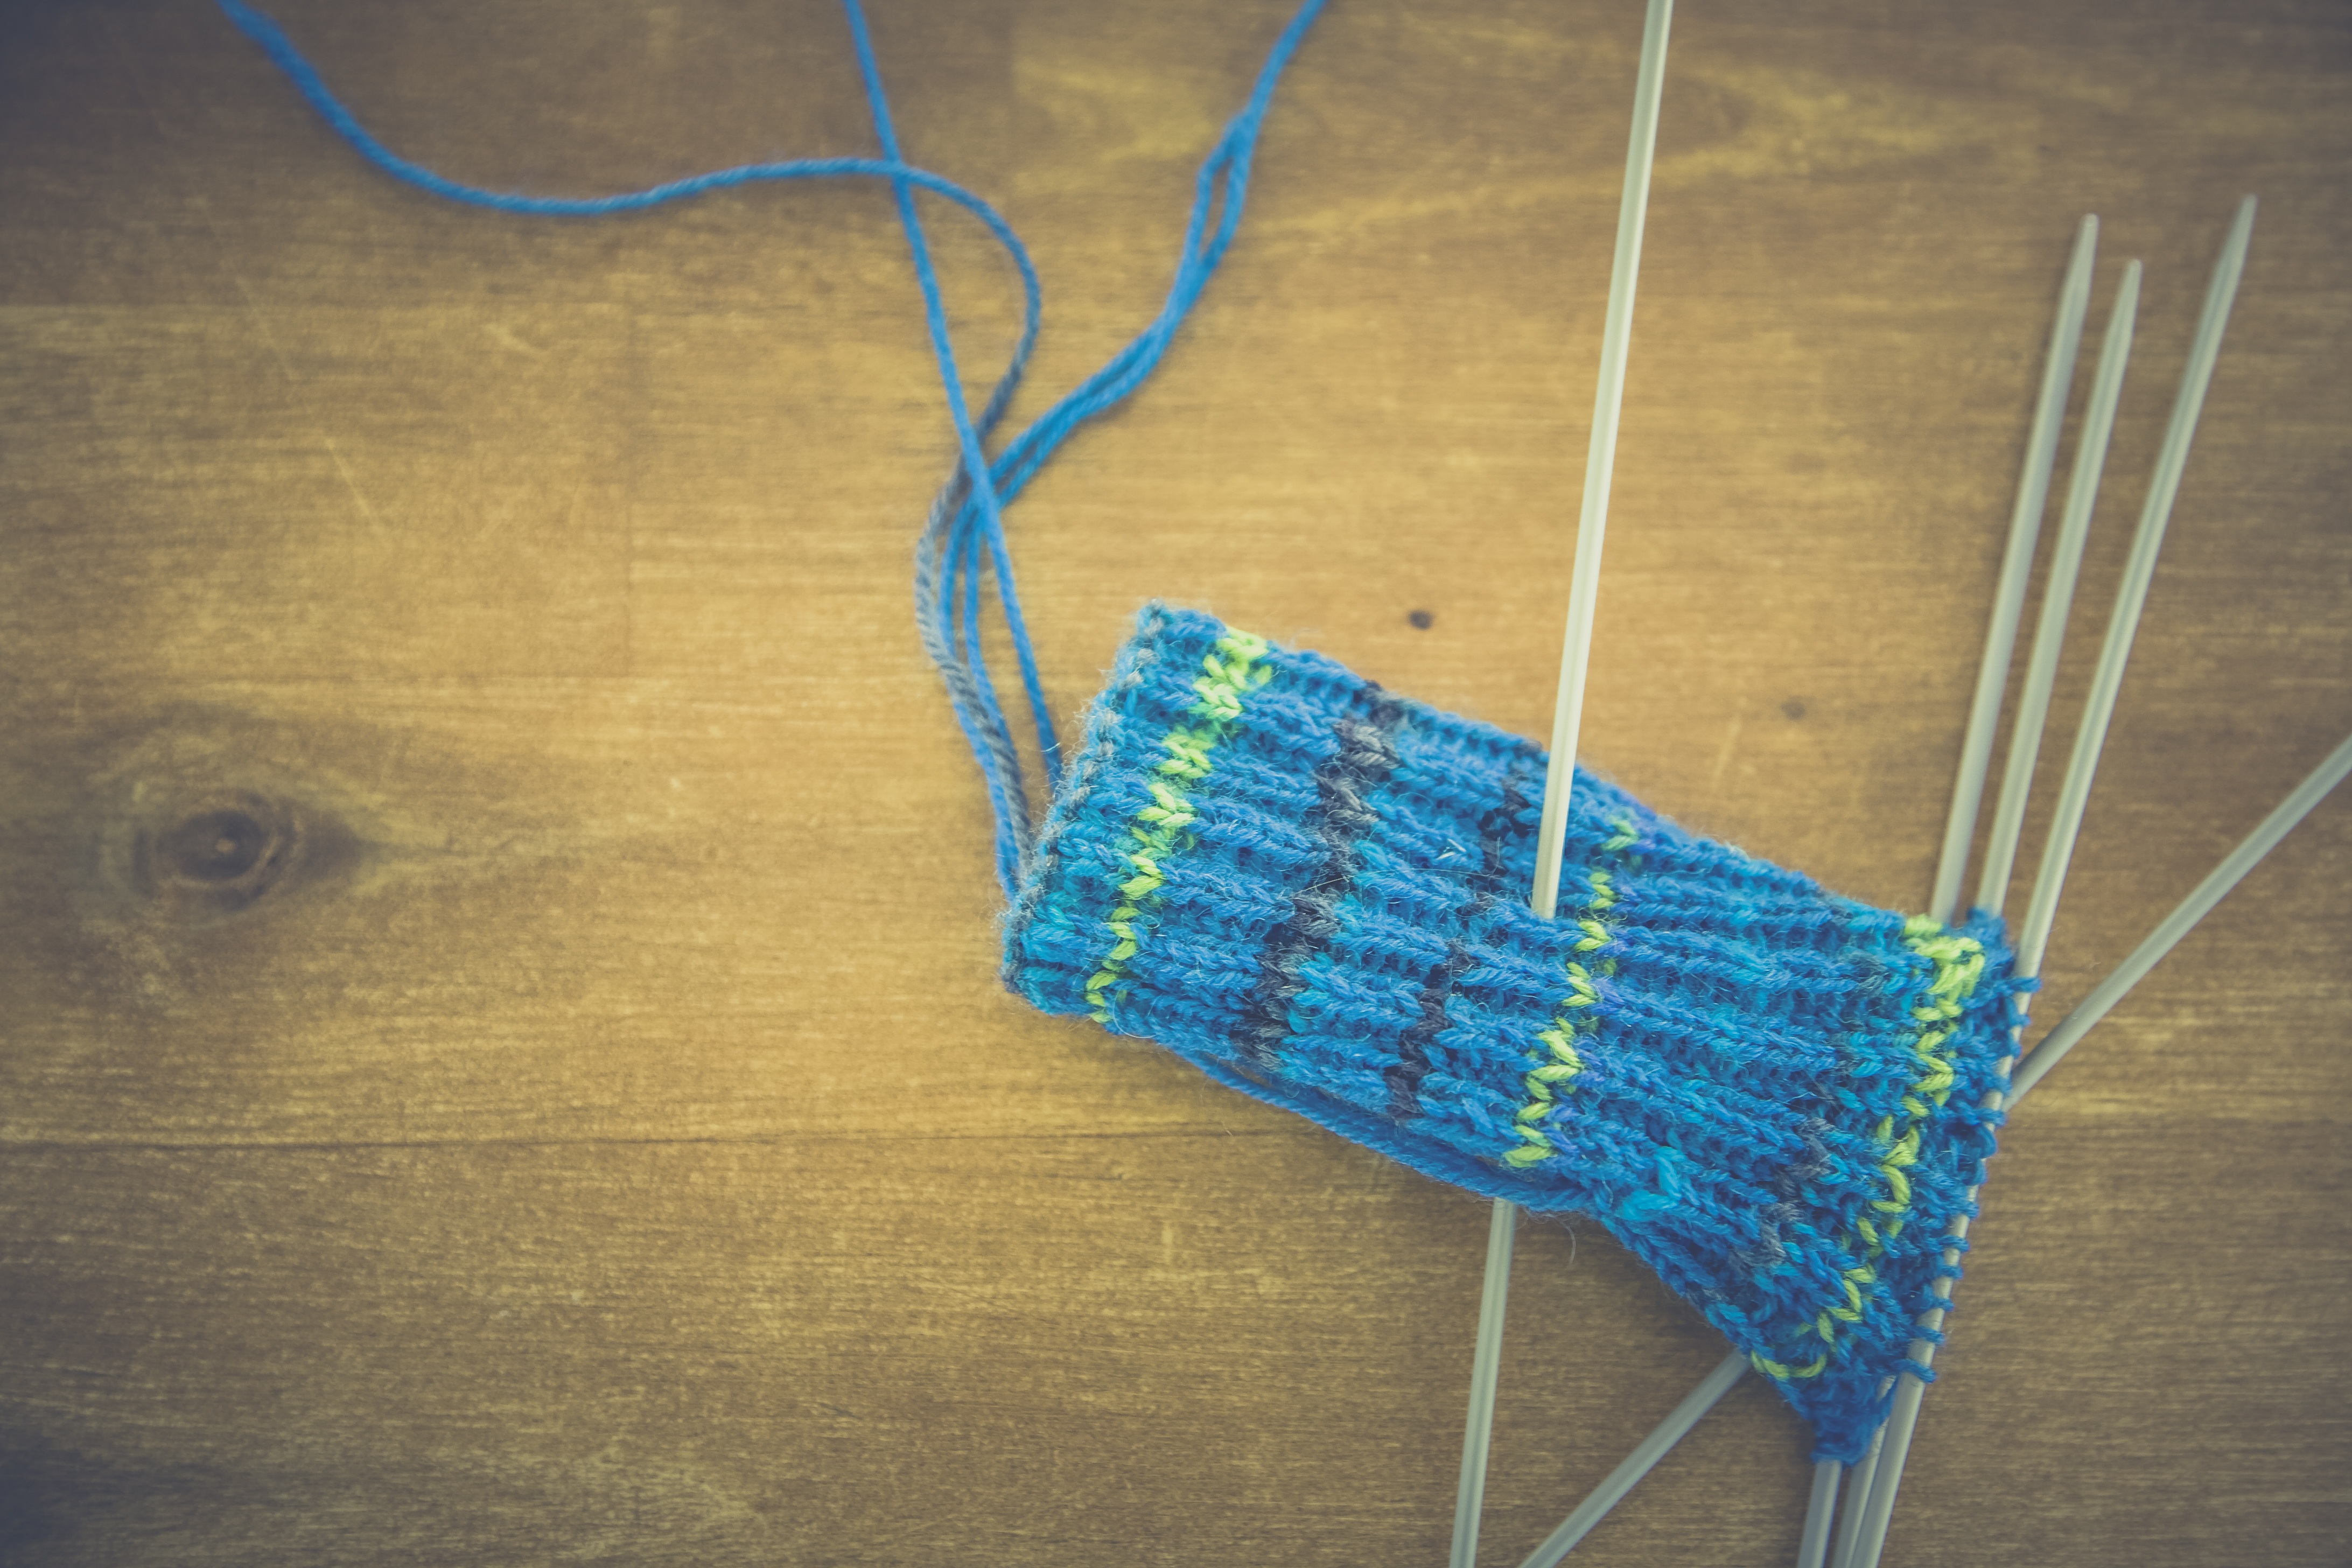
structure, white, blue, knit, wool, sweater, fabric, knitting, textile, art, soft, socks, hobby, tissue, hand labor, embroidered, woollen, cat's cradle, strickliesel, knitting needles, knaeul